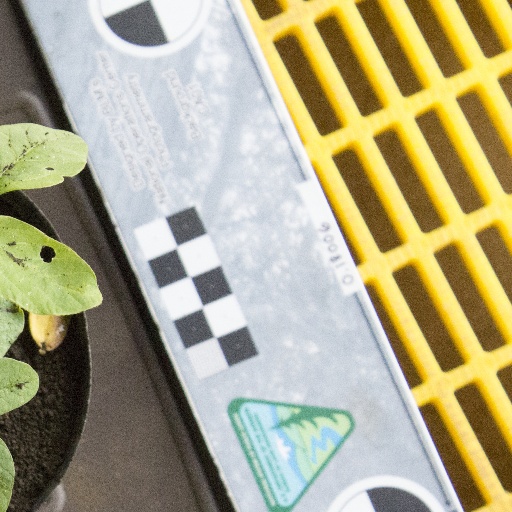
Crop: soybean